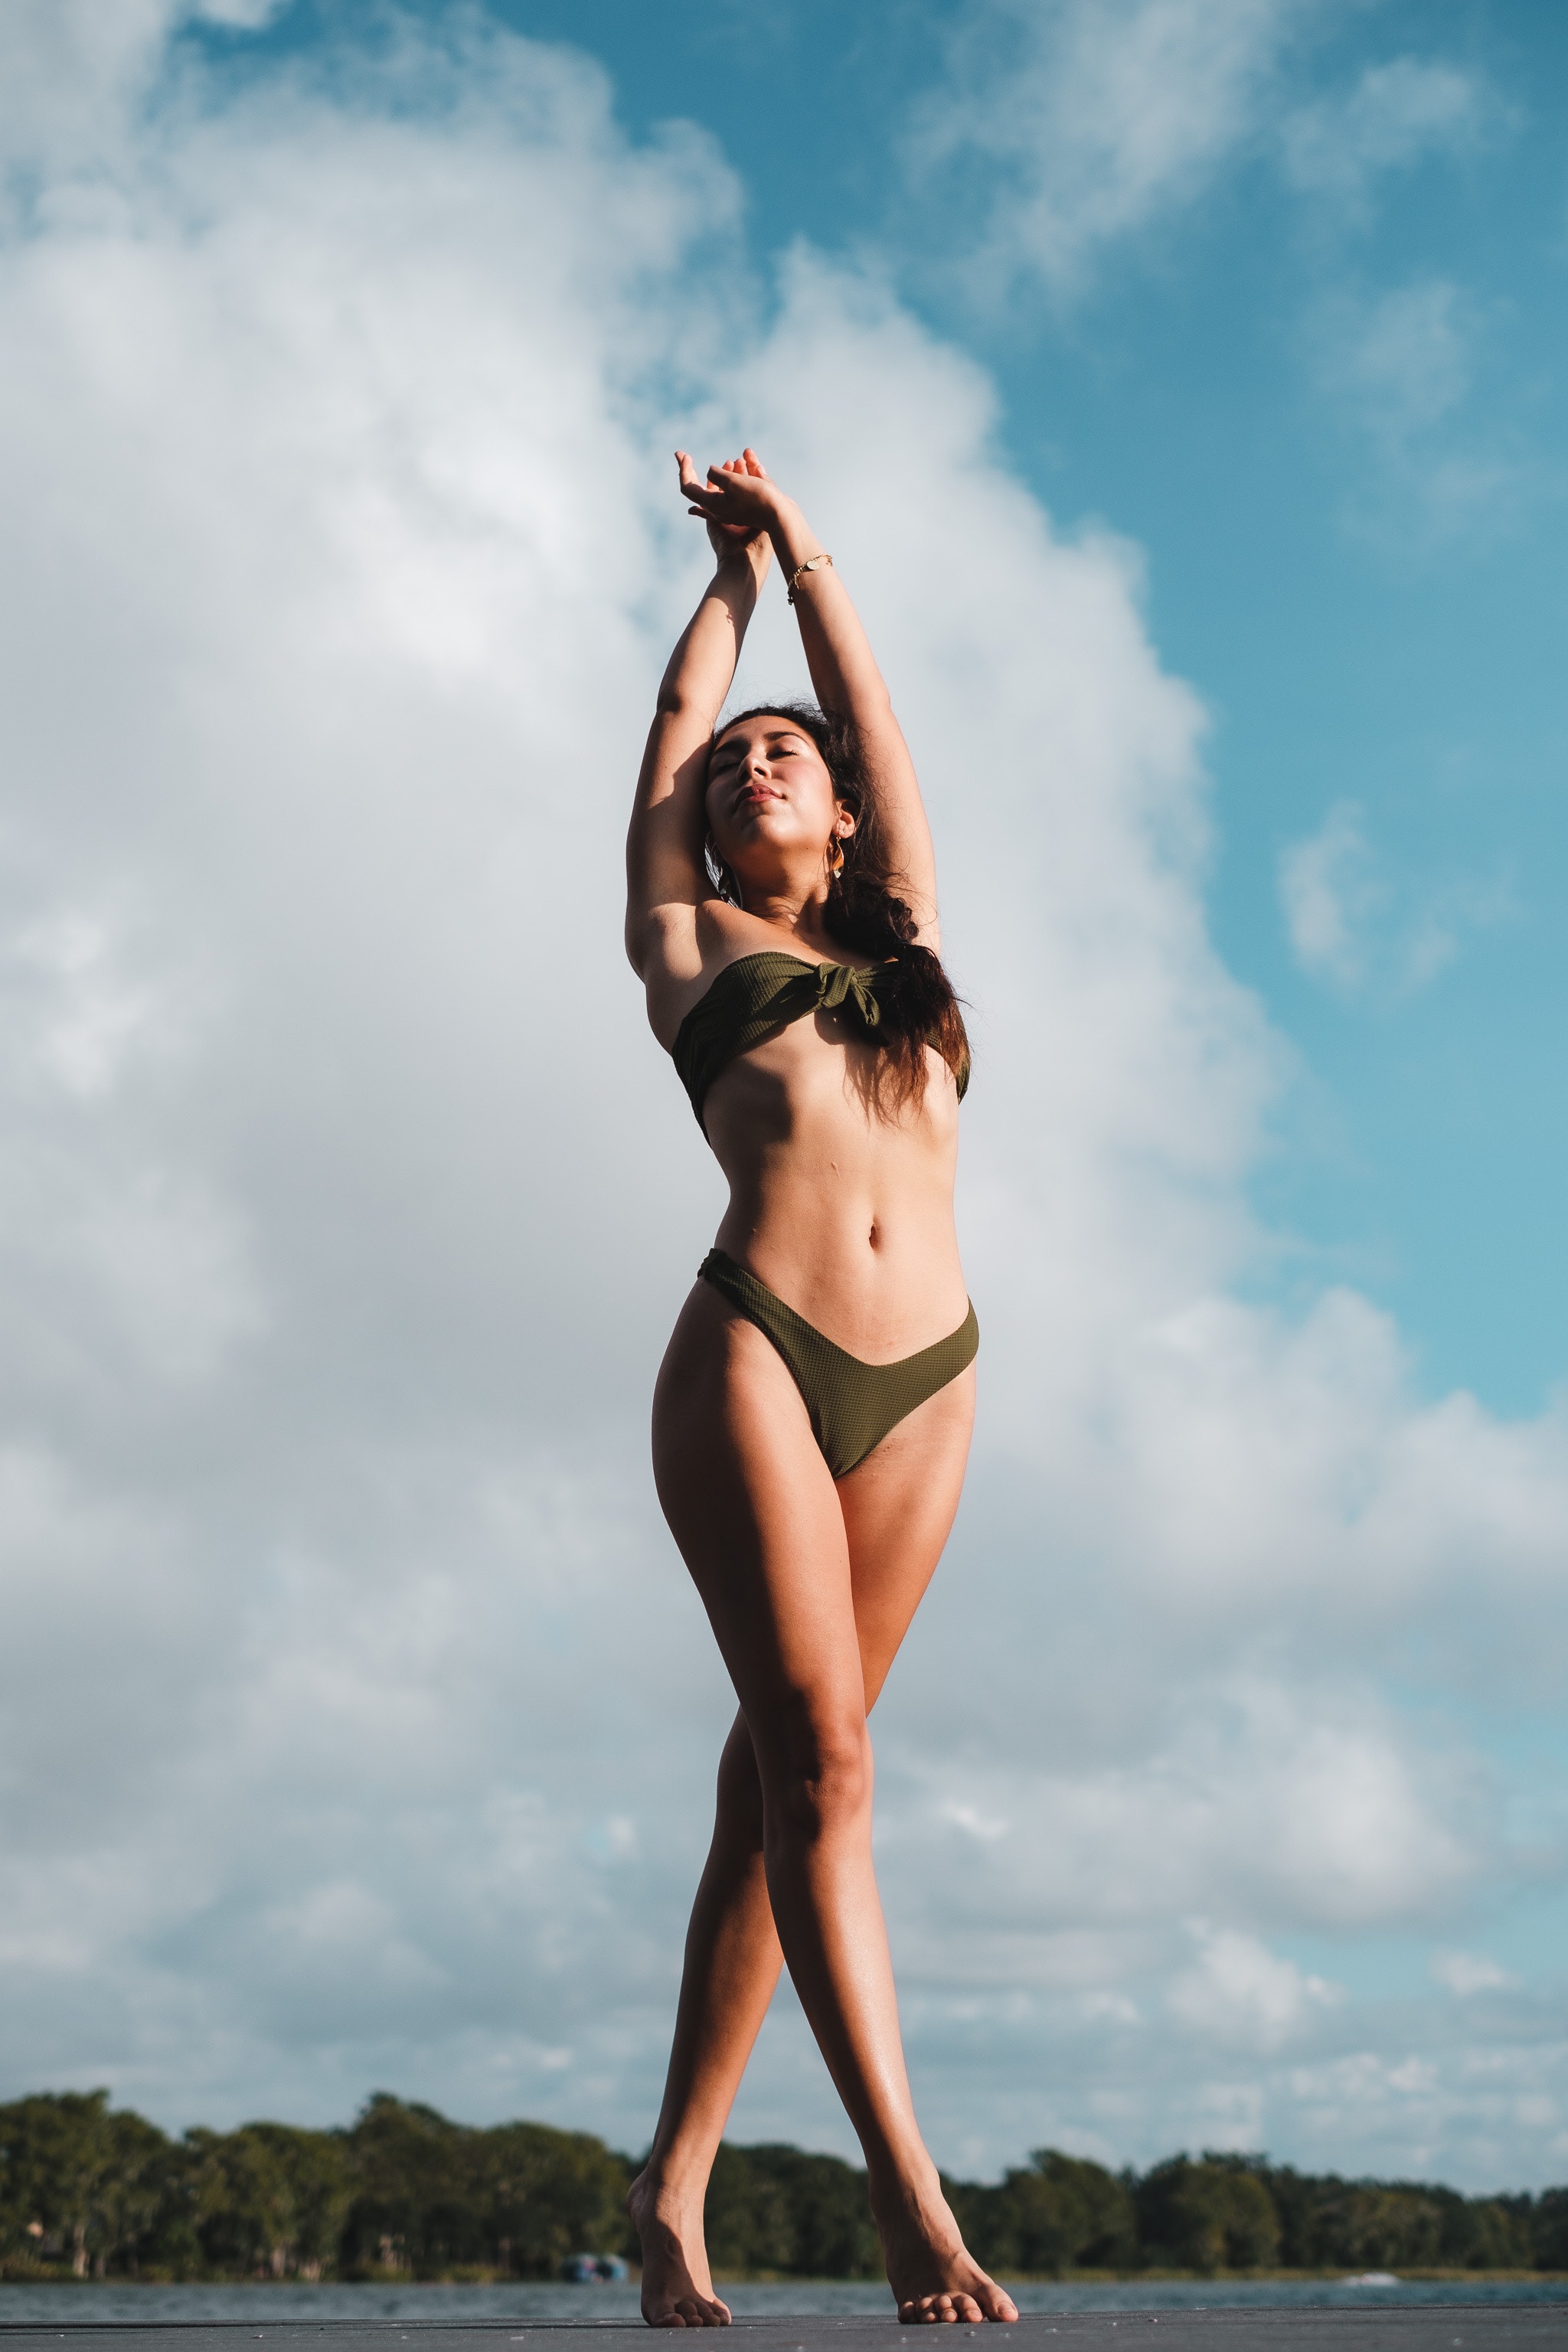
woman, cloud, sky, brassiere, People in nature, swimwear, flash photography, People on beach, swimsuit top, thigh, happy, barefoot, underpants, undergarment, knee, waist, leisure, abdomen, swimsuit bottom, horizon, human leg, long hair, recreation, physical fitness, art model, tree, bikini, briefs, navel, ocean, Barechested, lingerie, performing arts, tropics, landscape, jumping, fun, beach, vacation, coast, sea, sitting, tourism, photo shoot, sun tanning, wave